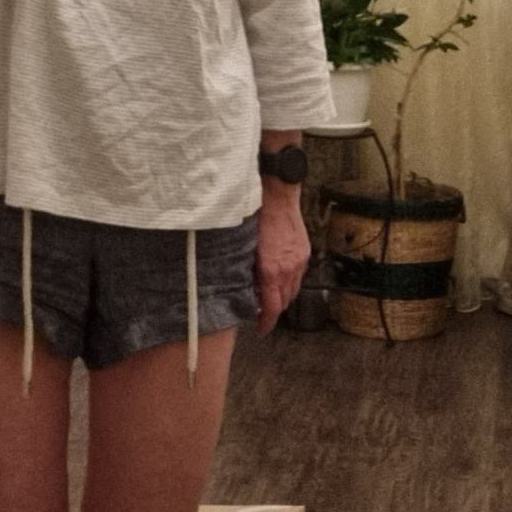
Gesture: no_gesture